Luch Korsar

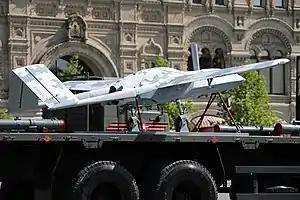
Korsar on display at Red Square during the 2018 Moscow Victory Day Parade

The Luch Korsar is a medium-weight Russian unmanned aerial vehicle developed by OKB Luch, member of Ruselectronics owned by Rostec, to perform reconnaissance, strike and electronic attack missions on behalf of the Russian Ground Forces and Navy. The program started in 2009 and the flight testing commenced in 2015. It is considered as an improved analogue of the US-made RQ-7 Shadow UAV.